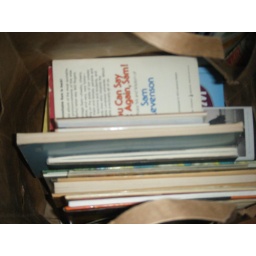
books in a bag